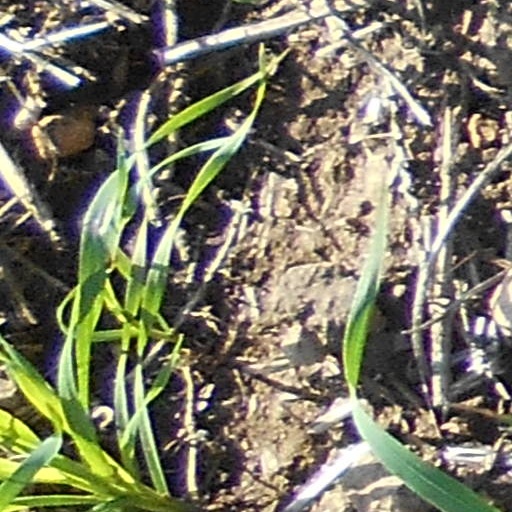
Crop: wheat